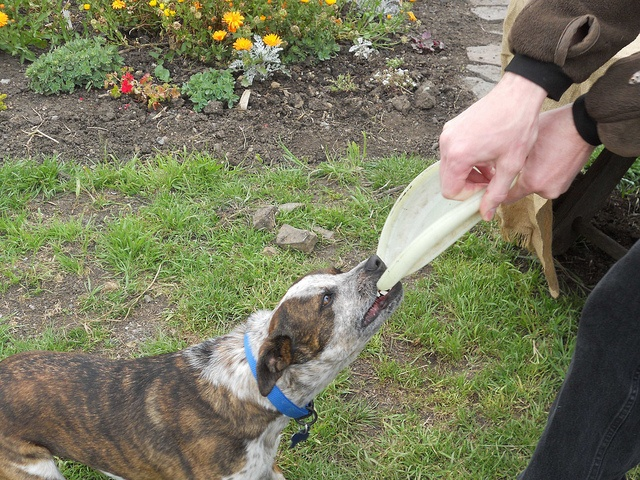
a dog is pulling on a frisbee with its owner
A dog pulling on a frisbee being held by another person.
The dog is playing with a Frisbee with his owner.
A dog trying to get a Frisbee away from someone.
A dog chewing on something a person is holding.